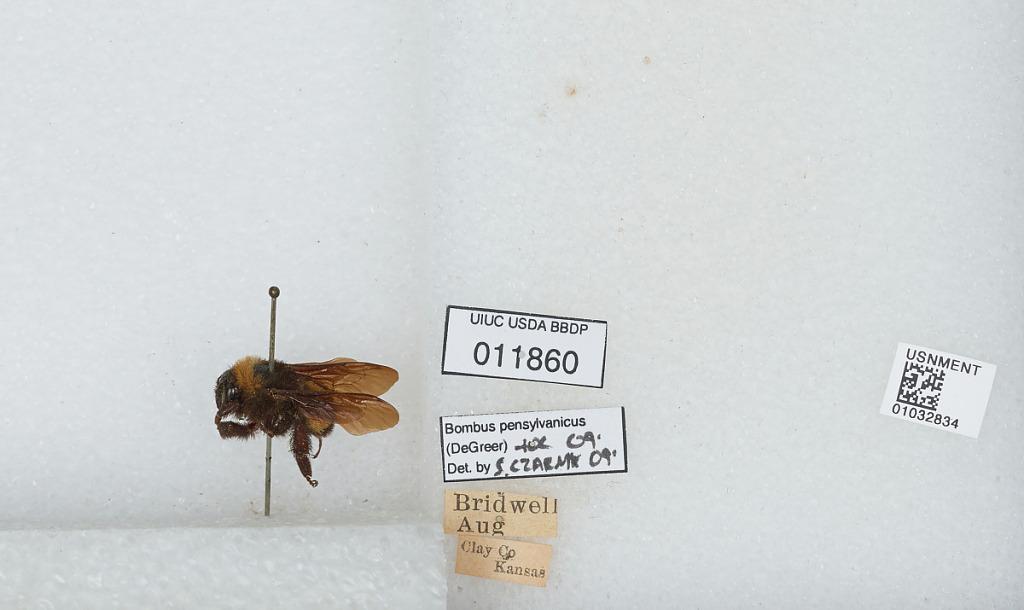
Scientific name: Bombus (Fervidobombus) pensylvanicus pensylvanicus (De Geer)
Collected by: Bridwell
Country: United States
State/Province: Kansas
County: Clay
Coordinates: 37.23, -99.83